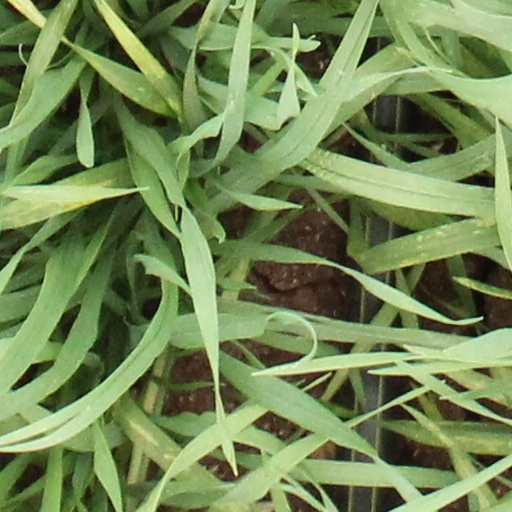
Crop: wheat